Rob Sand

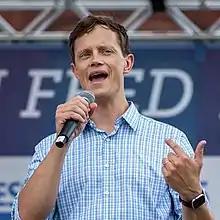
Sand in 2020

Robert Sand (born August 12, 1982) is an American lawyer and politician serving as the 33rd Iowa Auditor of State since 2019. Sand is a member of the Democratic Party. Sand was the Assistant Attorney General of Iowa from 2010 to 2017. In 2018, he ran for state auditor, defeating Republican incumbent Mary Mosiman. After considering a run for governor of Iowa in 2022, Sand opted to run for re-election and was the only Democrat to be elected to a statewide office in Iowa in 2022.